King O'Malley

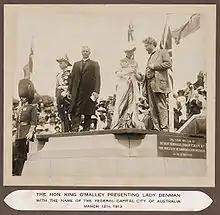
O'Malley at the naming of Canberra ceremony

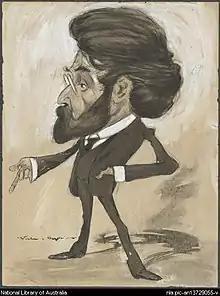
Caricature of O'Malley by Will Dyson

O'Malley is well known for his involvement in the development of the national capital, Canberra. Less well known is that, in the parliamentary ballots in October 1908 to select the area in which the capital would be located, he had not voted for Canberra. O'Malley voted for the rival site of Dalgety in the ninth and final ballot, having voted for Bombala and later Tooma in earlier elimination ballots.